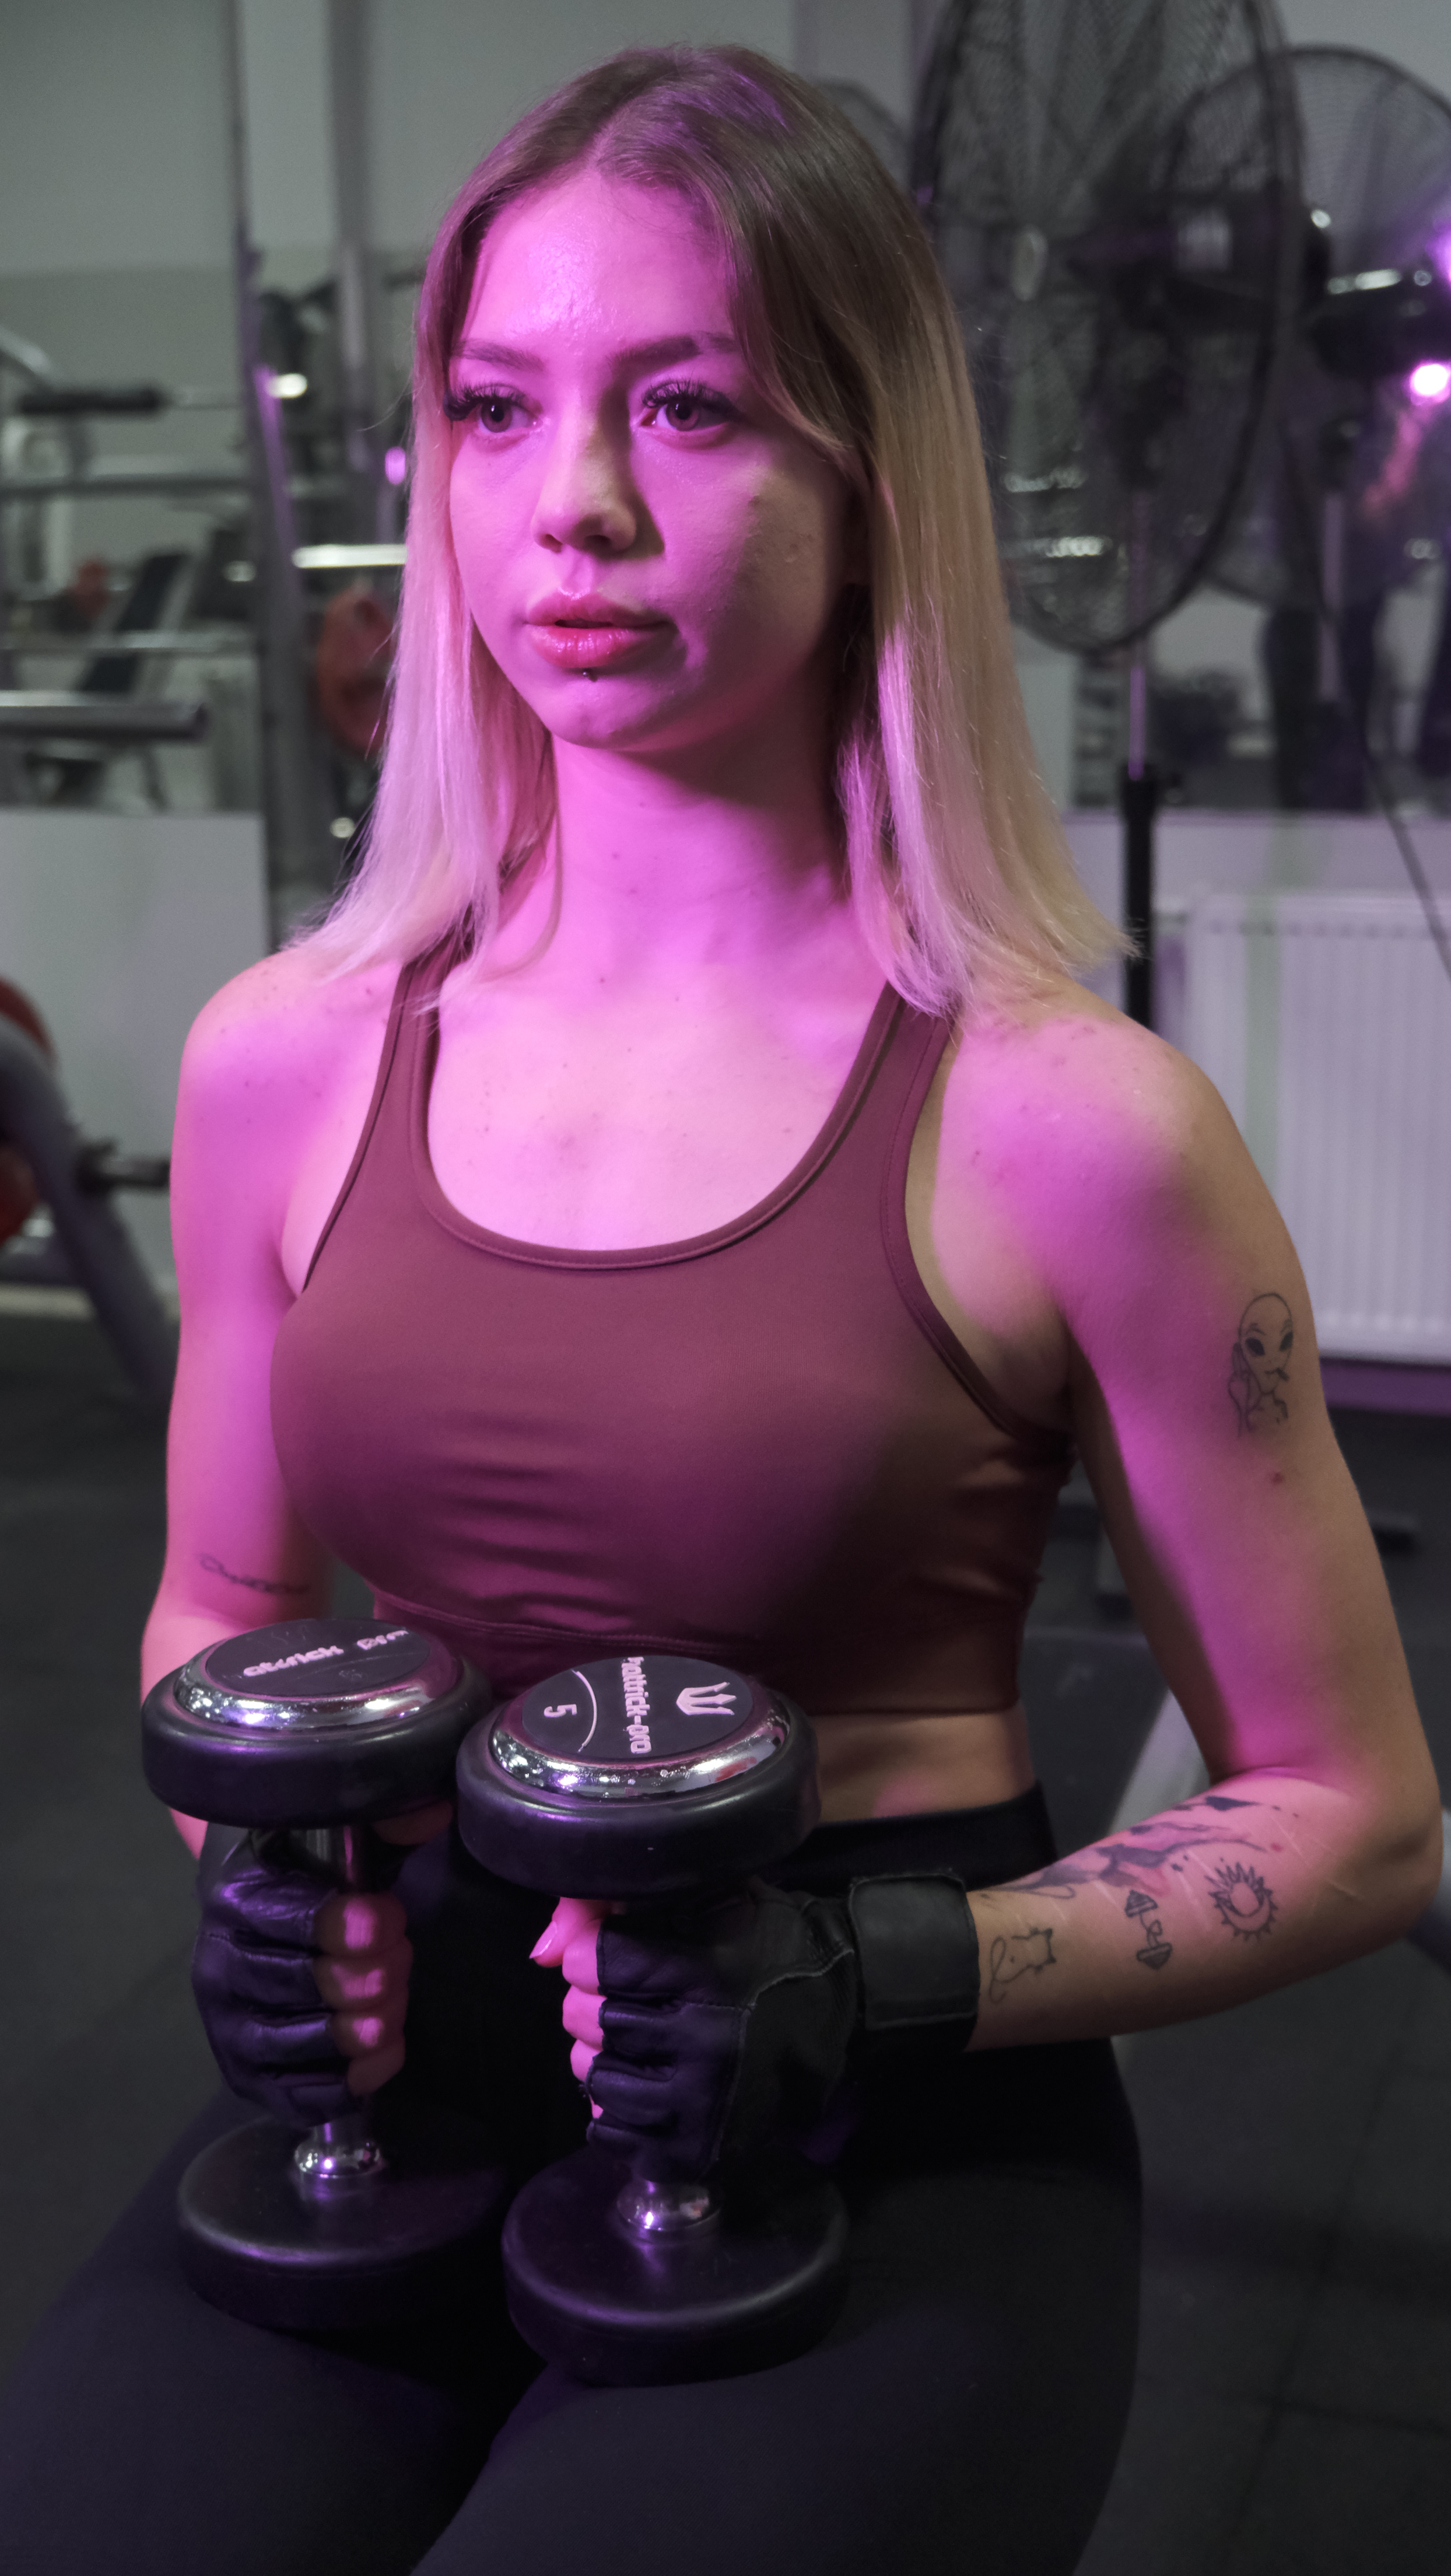
female, athlete, muscle, purple, Active tank, flash photography, pink, chest, thigh, magenta, beauty, event, tableware, drinkware, physical fitness, necklace, human leg, blond, jewellery, fashion design, fun, drink, automotive design, abdomen, glass, eyewear, leisure, room, entertainment, competition, competition event, t shirt, flesh, sportswear, performance